Lignairolles

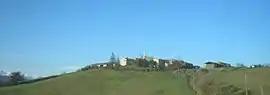
A general view of Lignairolles

Lignairolles is a commune in the Aude department in southern France.